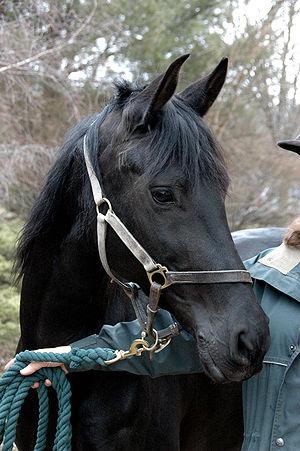
L’Arabo-frison est une race chevaline récente, sélectionnée sur plusieurs générations depuis les années 1960 pour obtenir la morphologie du Frison moderne associée aux qualités d'endurance de l'Arabe. La création de cette race est fortement contestée par les éleveurs de Frisons hollandais, qui vont jusqu'à incendier les écuries où les premiers croisements sont pratiqués.